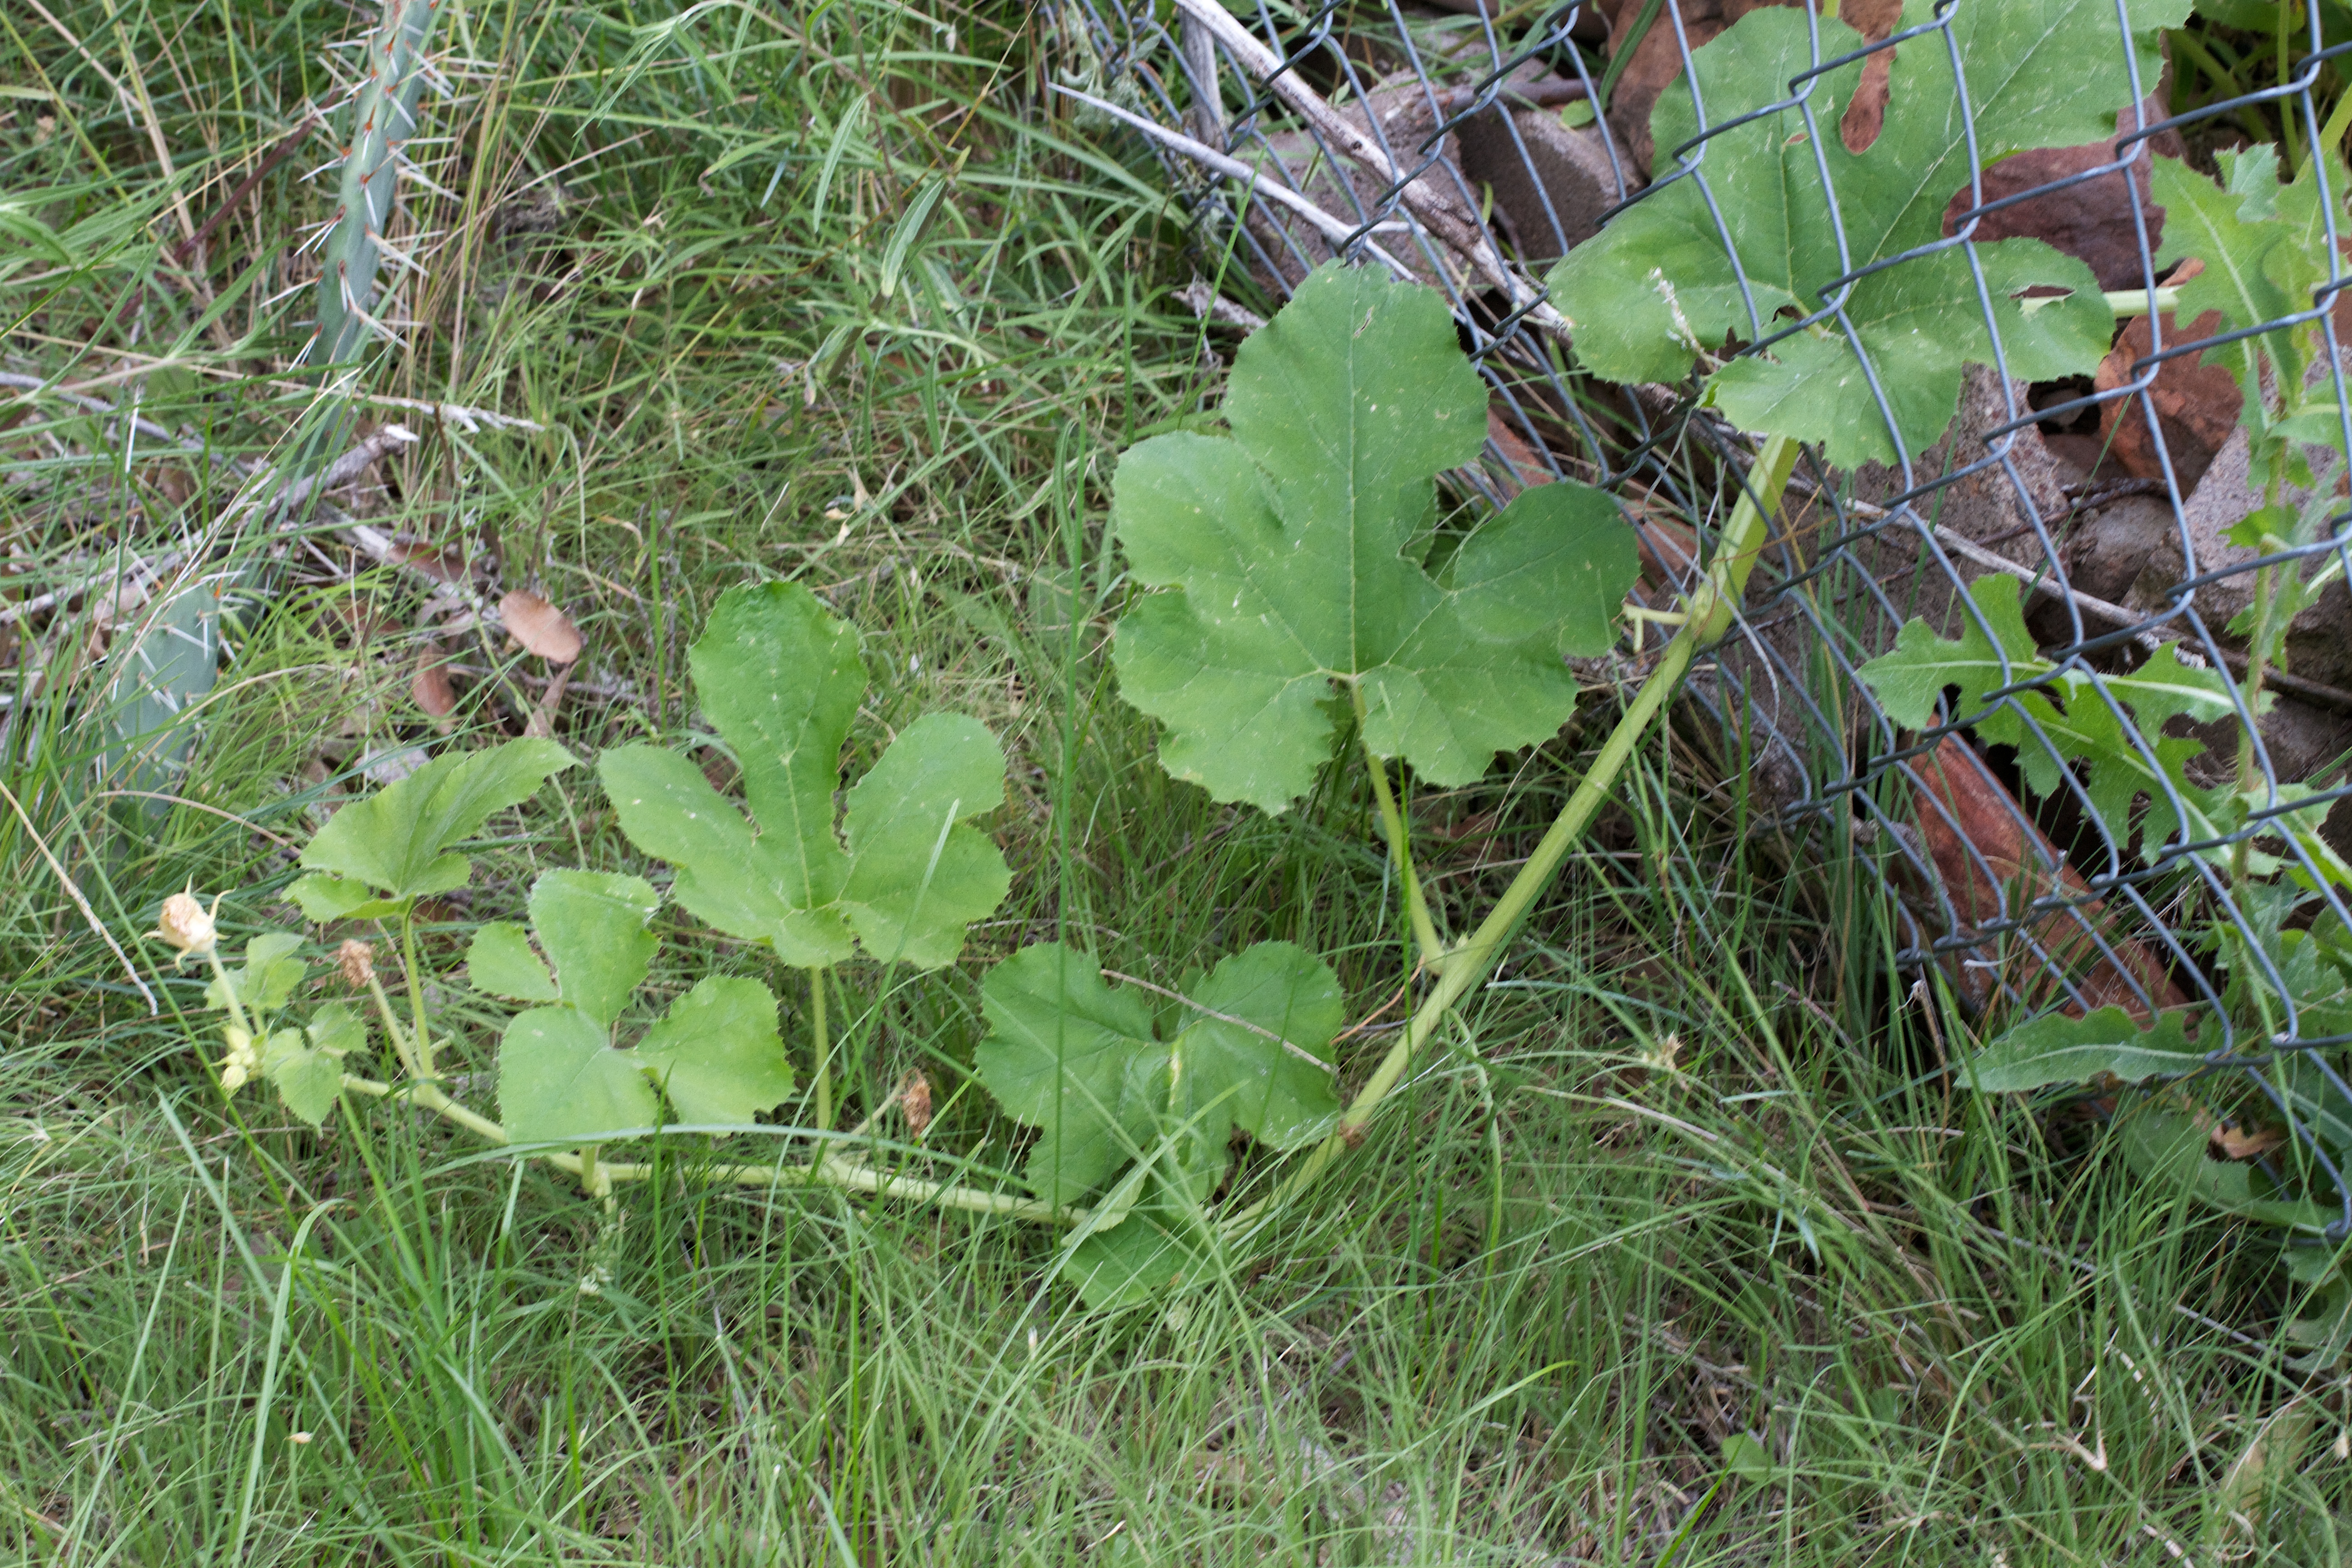
grass, plant, leaf, flower, produce, flora, strawberry, wildflower, arizona, flowering plant, annual plant, grass family, land plant